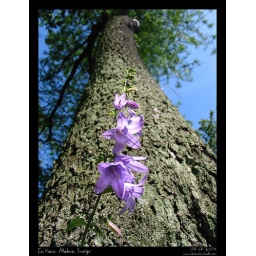
a tree in sweden with a flower